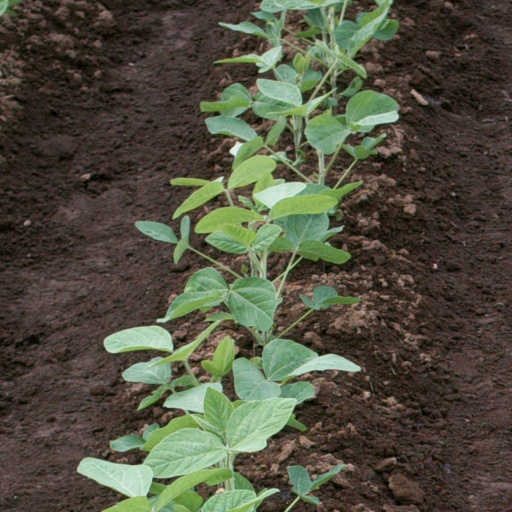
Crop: soybean